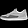
Label: Sneaker